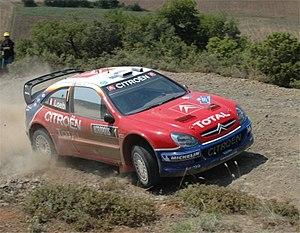
Sébastien Loeb conquiert en 2005 son deuxième titre de champion du monde des rallyes au terme d'une saison record durant laquelle il s'imposa à dix reprises, dont six fois consécutivement, et enregistra un temps scratch dans près d'une spéciale sur deux en dépit des contraintes significatives du balayage imposées au leader du classement mondial par le règlement de l'époque. Désormais épaulé par François Duval à la suite de la retraite de Carlos Sainz, les deux hommes offrent à Citroën un troisième sacre de rang chez les Constructeurs. Mais cette nouvelle consécration ne suffit pas à remettre en question la décision du groupe PSA de mettre un terme à ses activités en rallyes mondiaux, laissant l'Alsacien sans volant officiel en fin d'année. Loeb participe également pour la première fois de sa carrière à une course sur circuit d'envergure internationale avec un engagement aux 24 Heures du Mans au sein de la structure Pescarolo Sport. Il termine sa saison sportive en répondant à nouveau présent pour l'édition annuelle de la Course des Champions au cours de laquelle il remporte un deuxième titre dans l'épreuve individuelle.